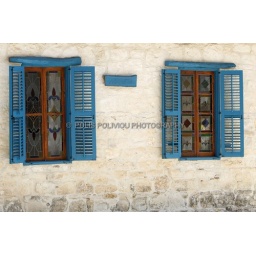
two blue wooden windows in a stone wall